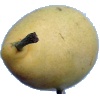
Label: Pear 2